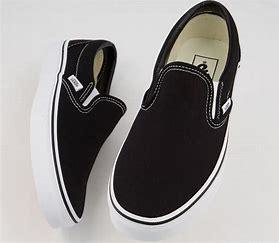
Brand: Vans
Model: Classic Slip On